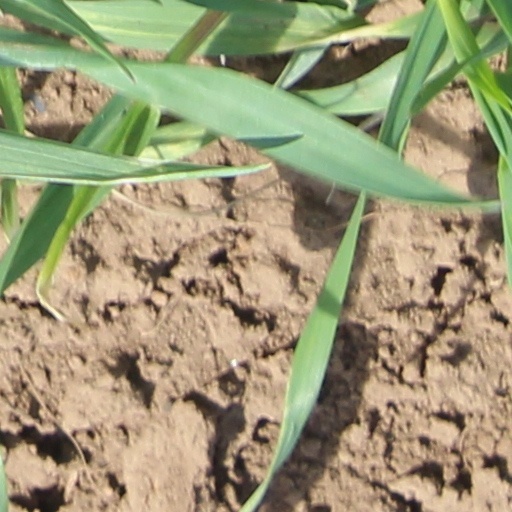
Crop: wheat